Fazal Ali Qureshi

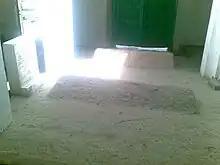
Grave of Pir Fazal Ali Qureshi

Hazrat Mawlana Pir Fazal Ali Shah Qureshi was an Islamic scholar and the leading Naqshbandi Shaikh of colonial India in the early twentieth century. He was born to Murad Ali Shah in 1270 AH (1853 or 1854) in Daud Khel, Punjab, and died at 84 in the first night of Ramadan 1354 AH (28 November 1935) and was buried at Miskeenpur shareef, district Muzaffargarh, Punjab.